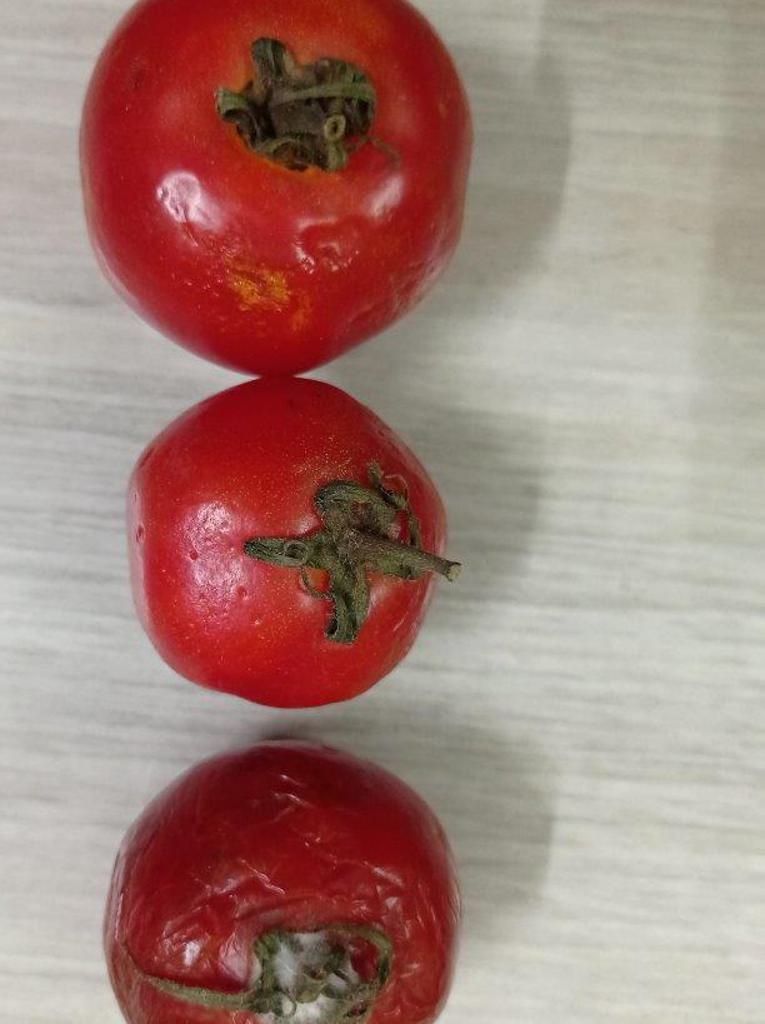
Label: Rotten